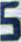
Number: 5